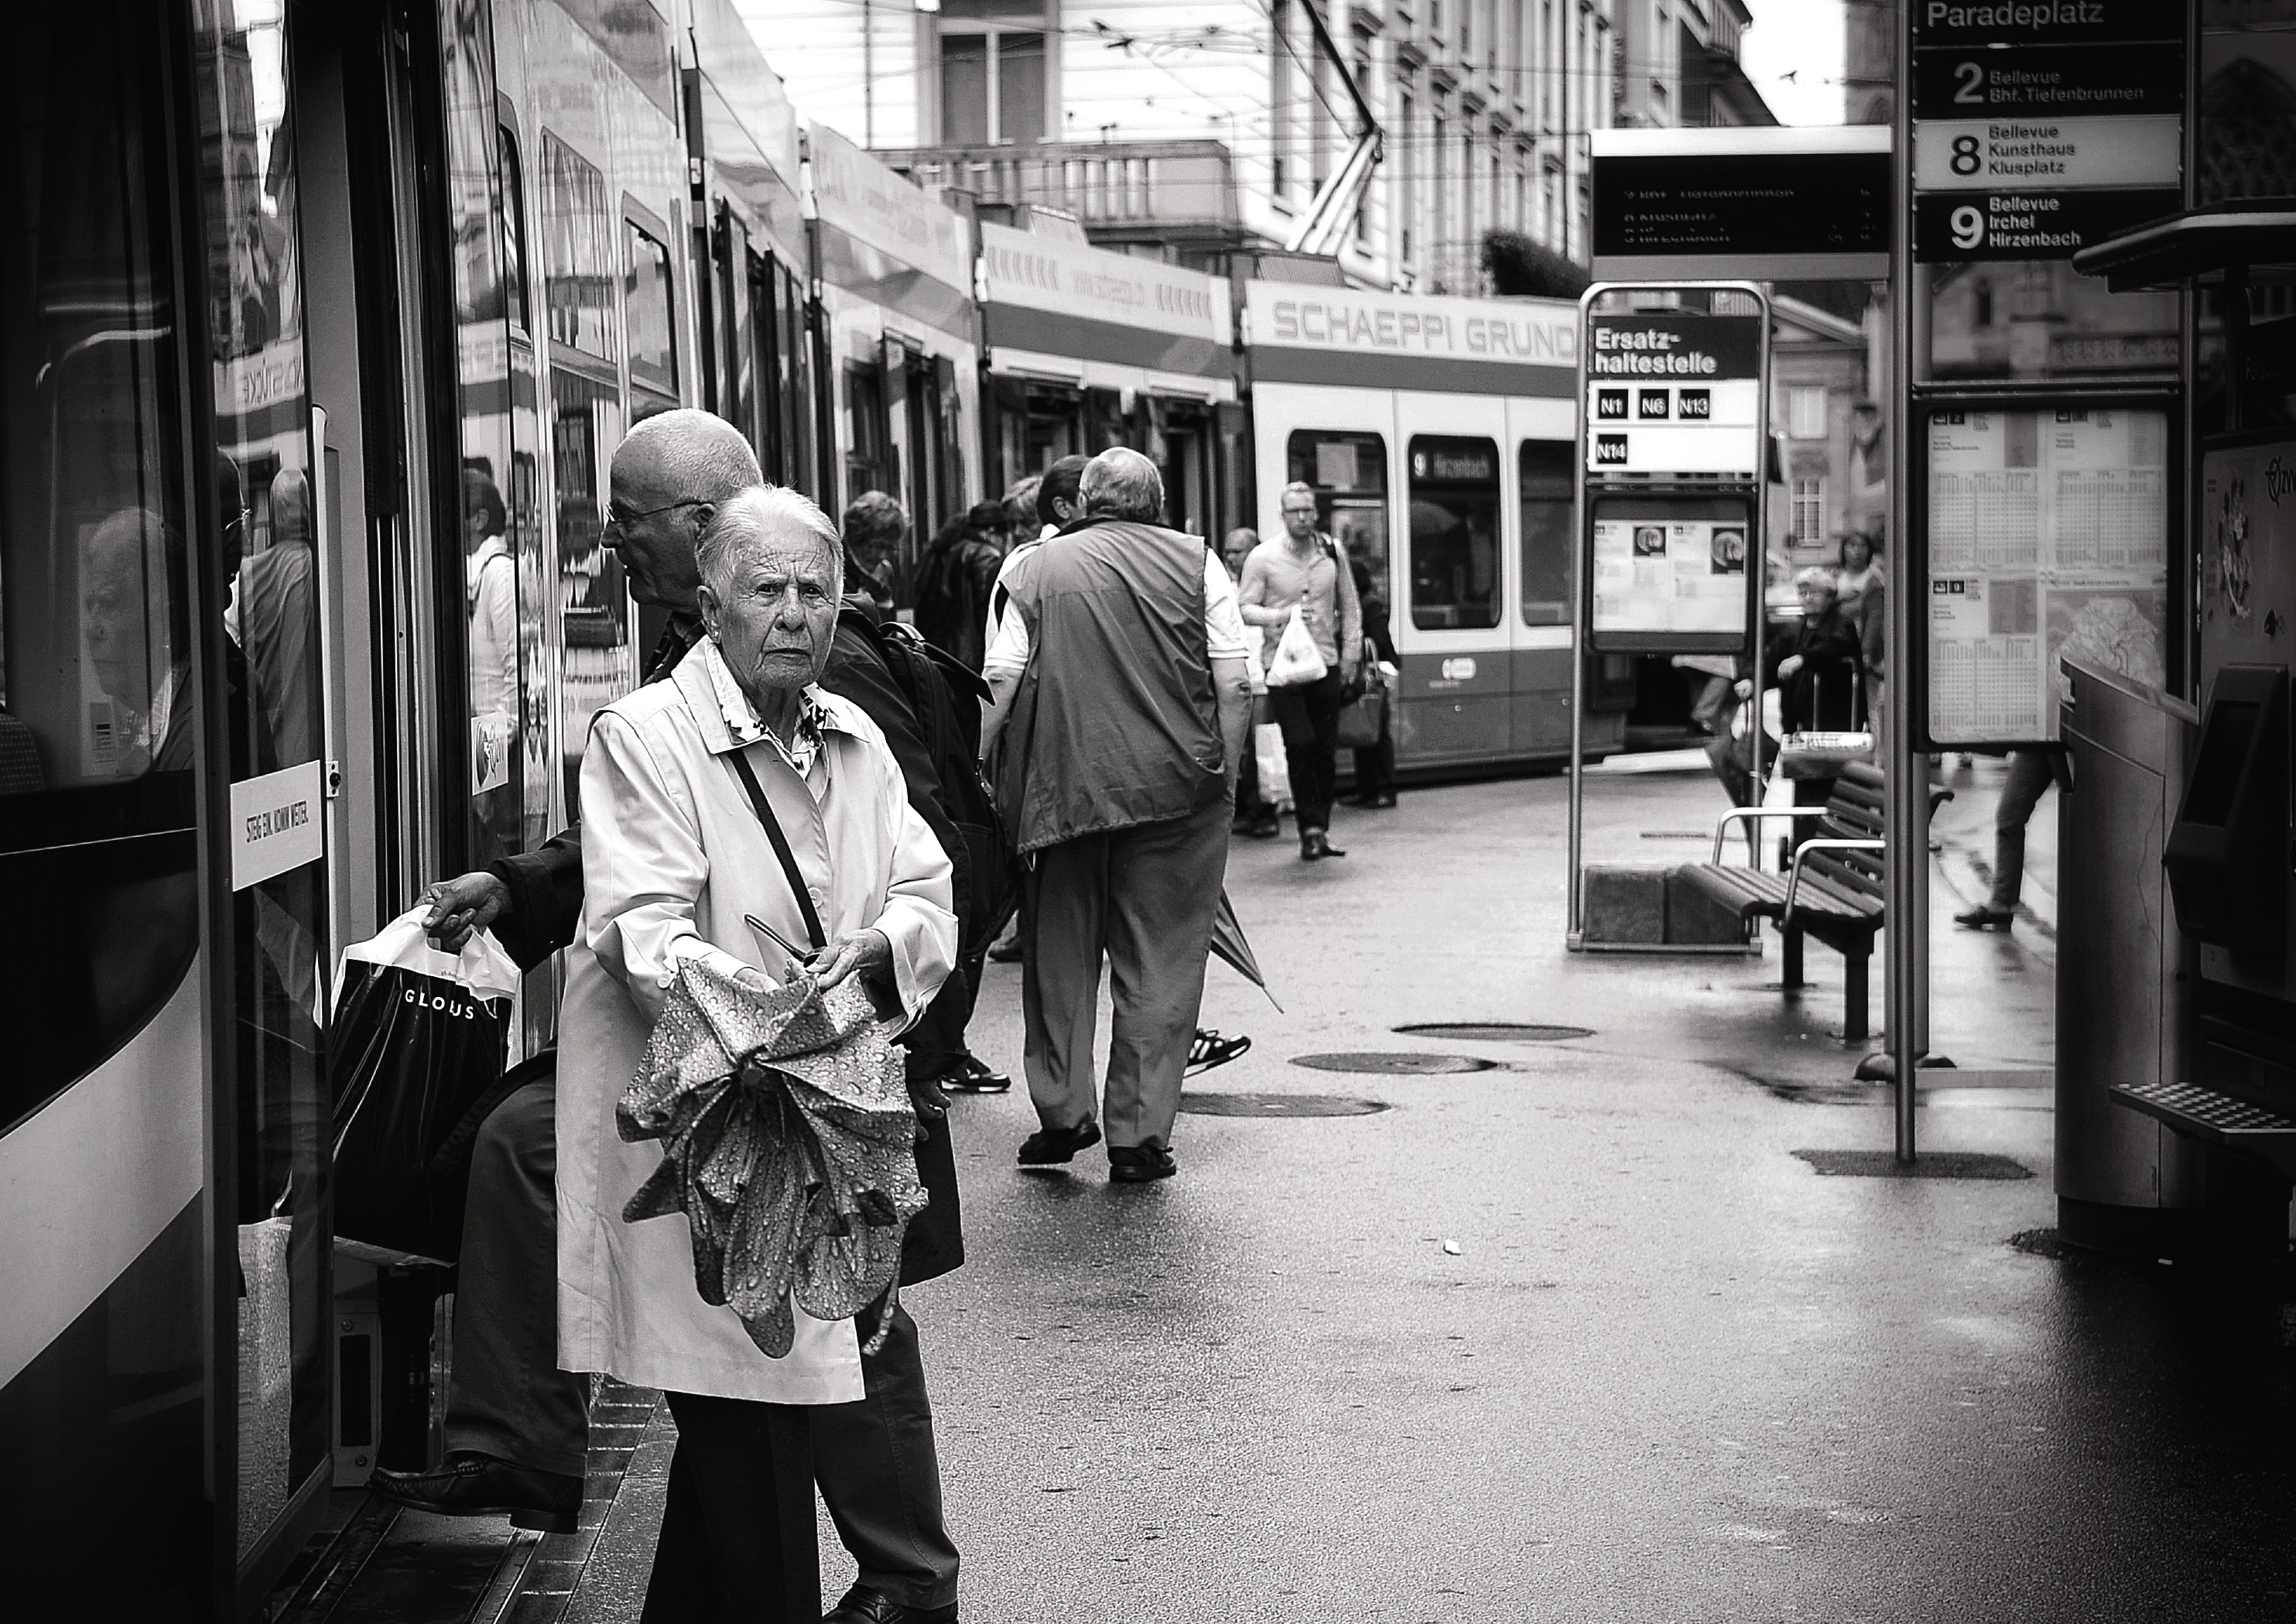
pedestrian, black and white, people, road, white, street, photography, city, tram, transport, vehicle, umbrella, nikon, black, monochrome, public transport, candid, infrastructure, photograph, snapshot, ch, schweiz, switzerland, zurich, snapseed, schwarzundweiss, passanten, thomas8047, onthestreets, d300s, streetartstreetlife, 175528, vbz, regenschauer, paradeplatz, z ri, z rilinie, showers, streetpotographer, urban area, monochrome photography